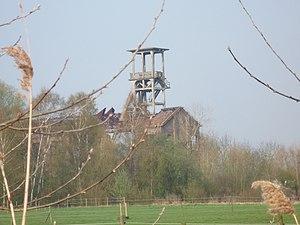
La Compagnie des mines de Flines, aussi dénommée Société Houillère de Flines-lez-Raches est une compagnie minière qui exploite la houille dans le bassin minier du Nord-Pas-de-Calais à l'aide de deux fosses établies au nord de Lallaing et au sud d'Anhiers. C'est la dernière compagnie minière à s'être établie dans le Nord et la dernière à s'être établie avec succès dans le Nord-Pas-de-Calais, la Compagnie des mines de Gouy-Servins et Fresnicourt Réunis et la Compagnie des mines de Vimy-Fresnoy sont plus récentes, mais l'exploitation n'a pas été grande.